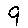
Label: 9